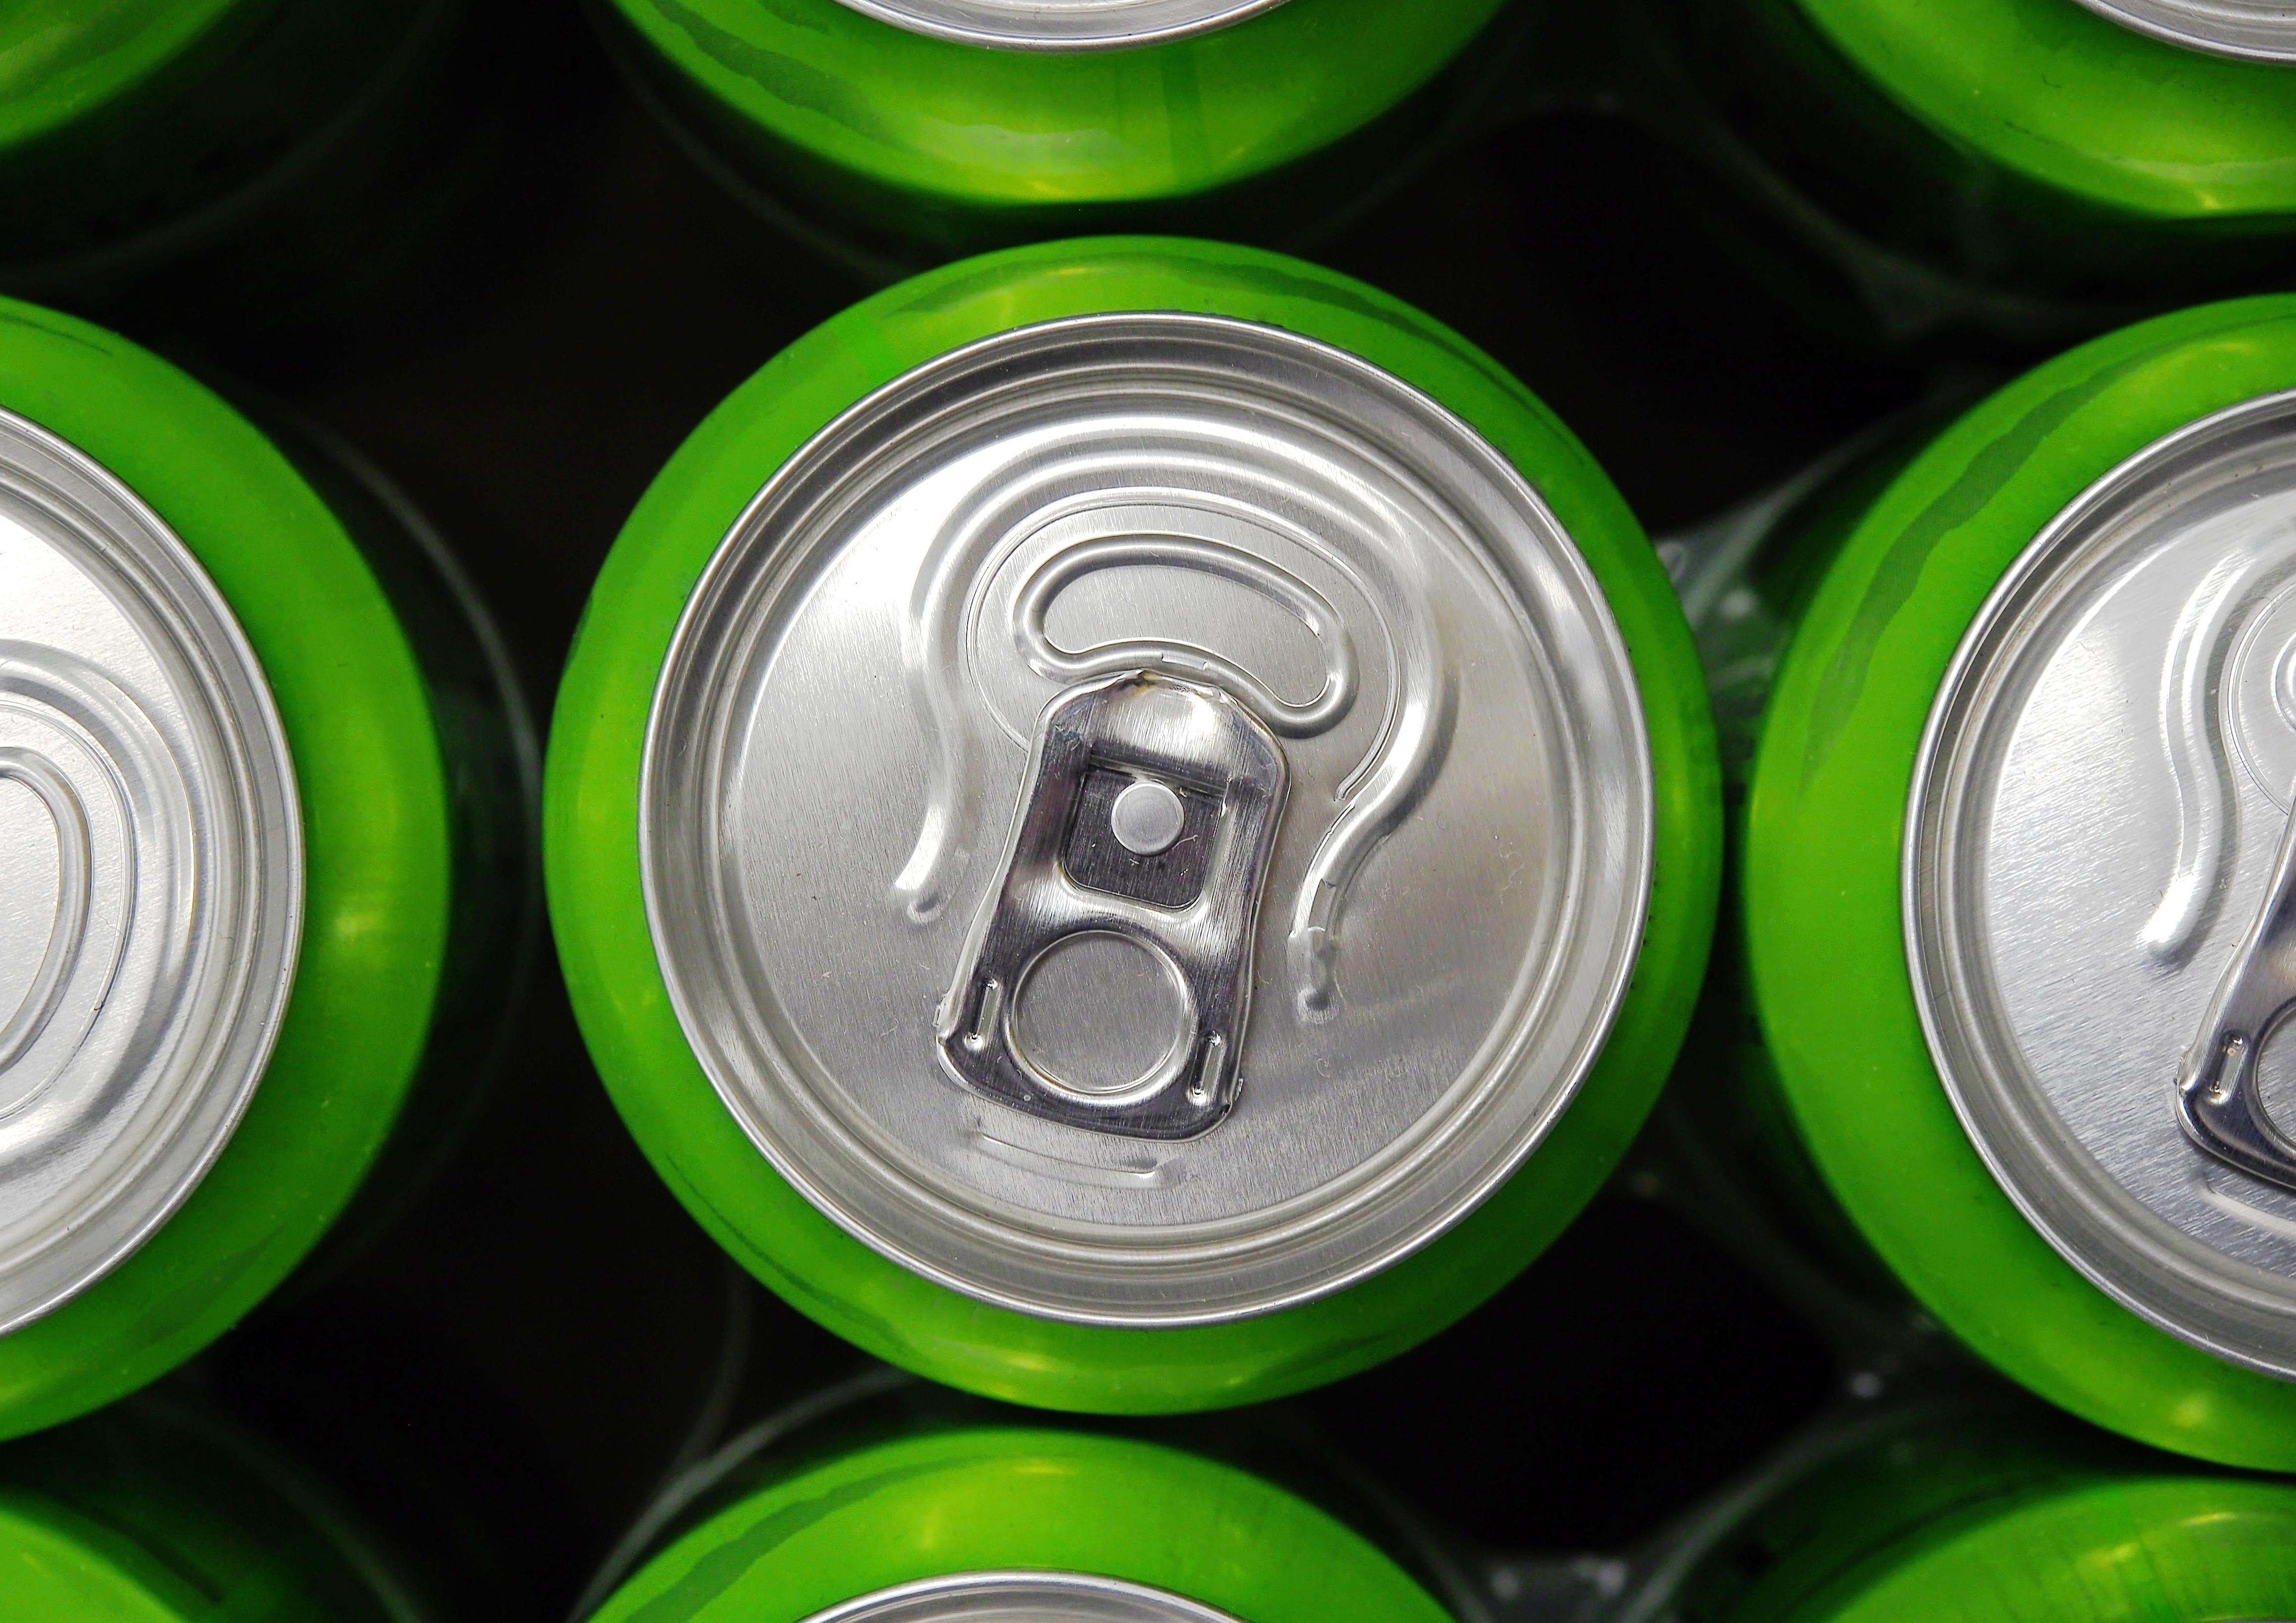
liquid, light, wheel, ring, glass, green, color, metal, beverage, drink, bottle, lighting, tire, beer, alcohol, alcoholic, pop, container, can, refreshment, cola, thirst, soft, soda, pull, refreshing, cider, aluminium, refresh, quench, carbonated, softdrink, non alcoholic, tab, man made object, drinkware, aluminum can